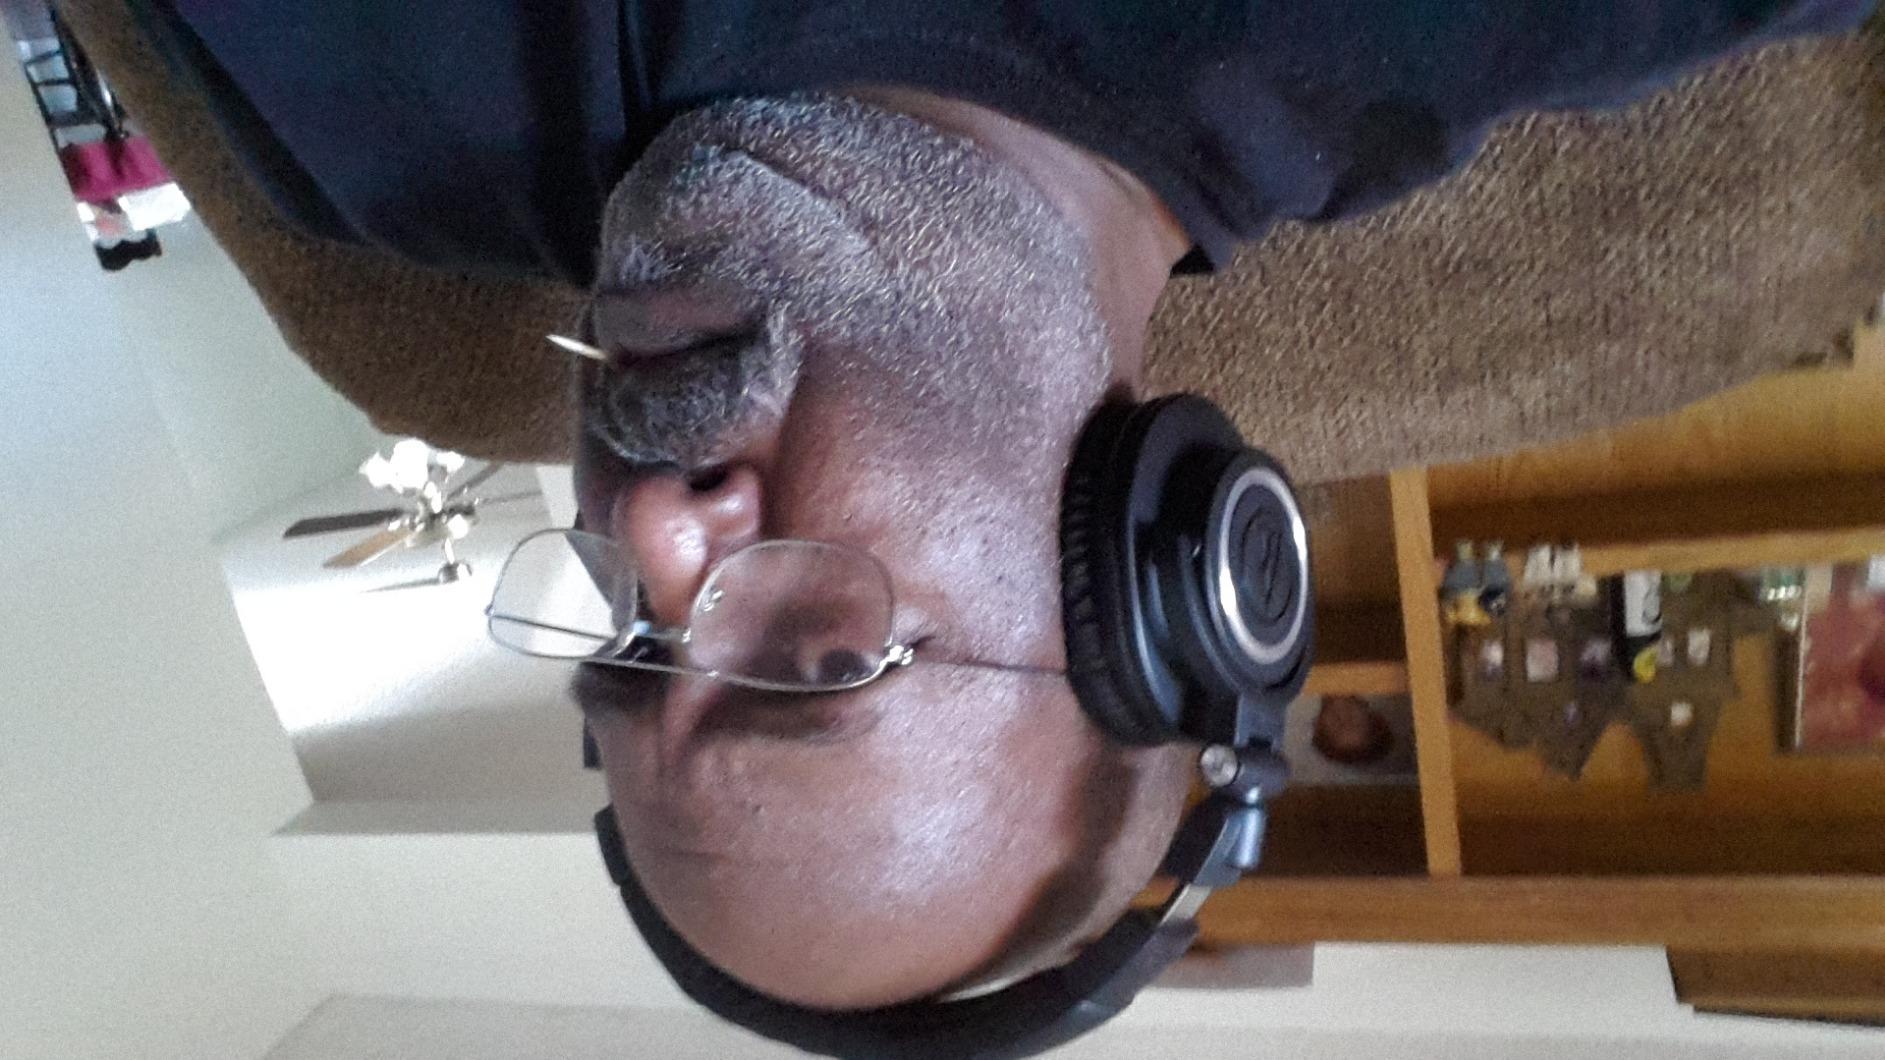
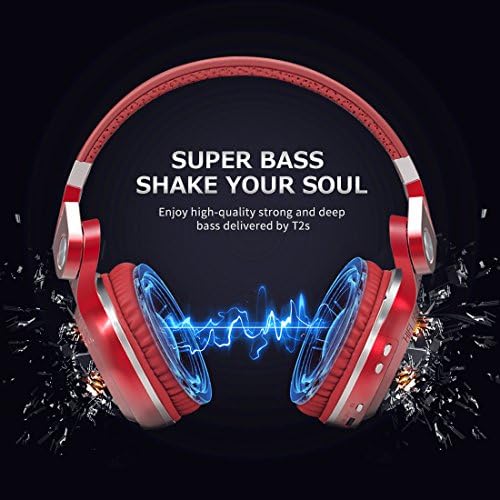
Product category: headphones
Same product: no